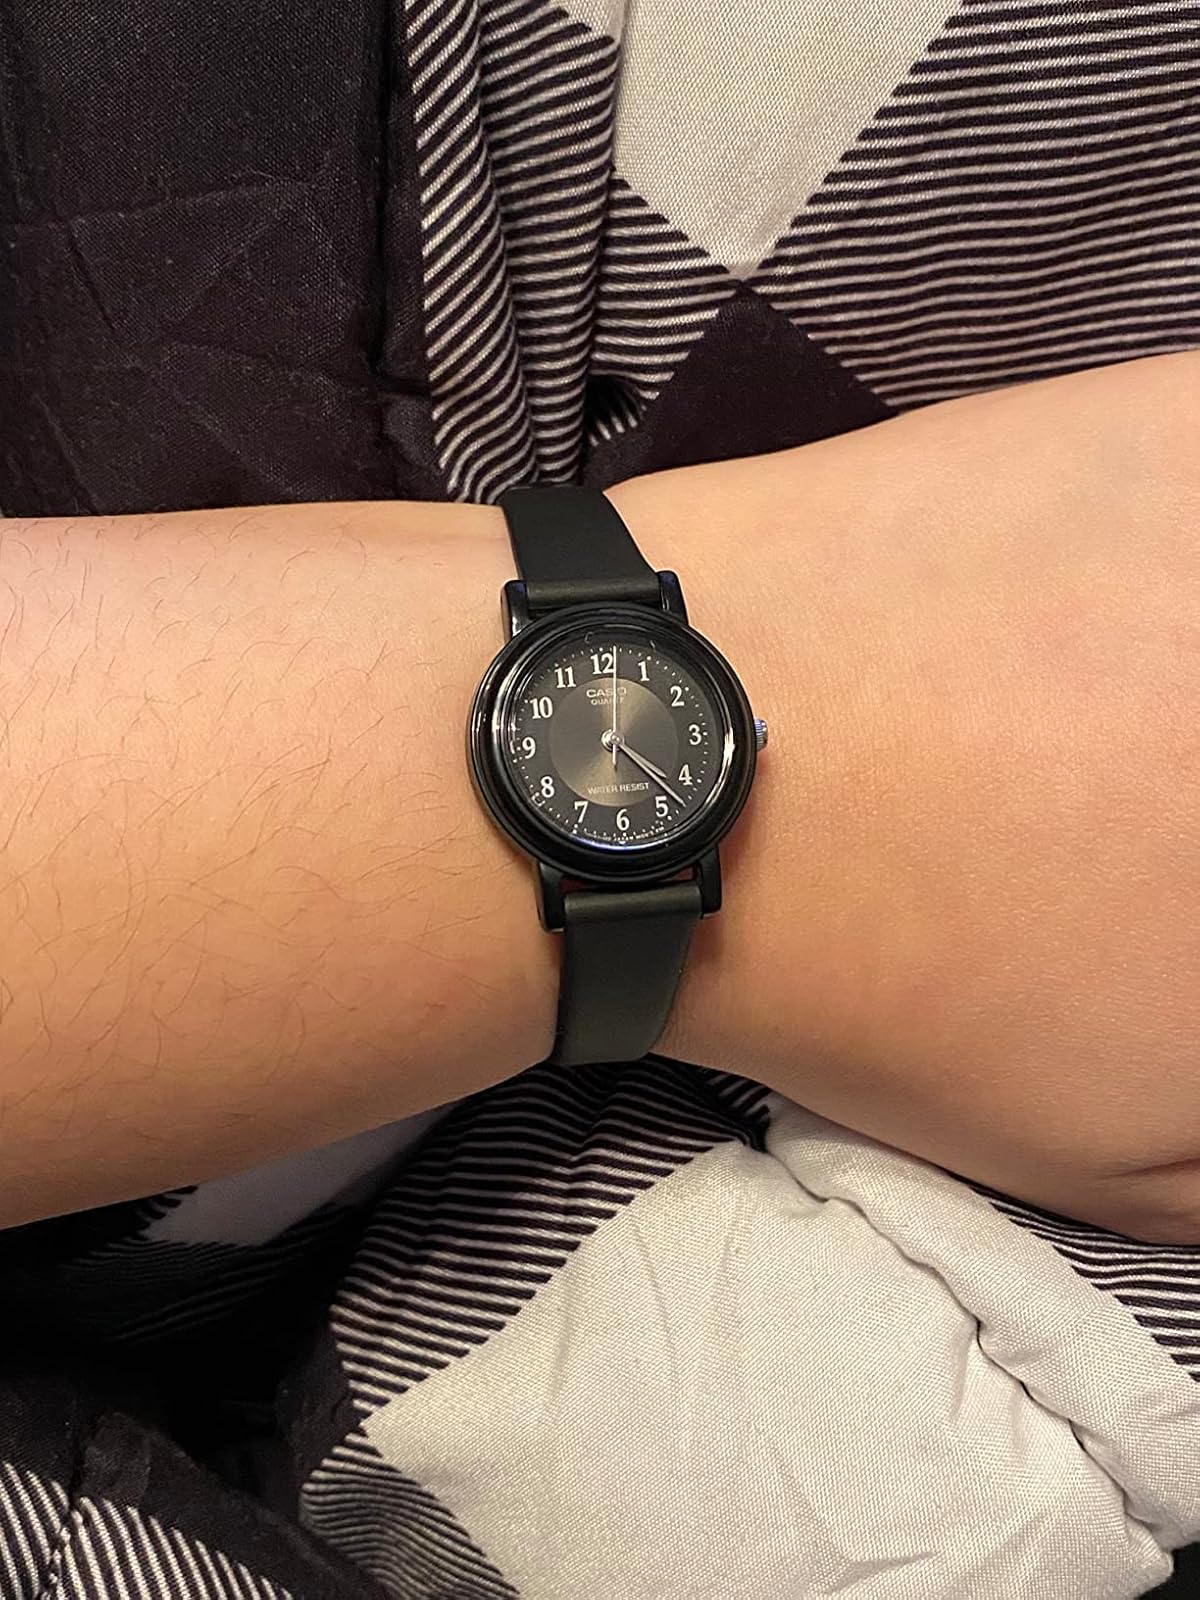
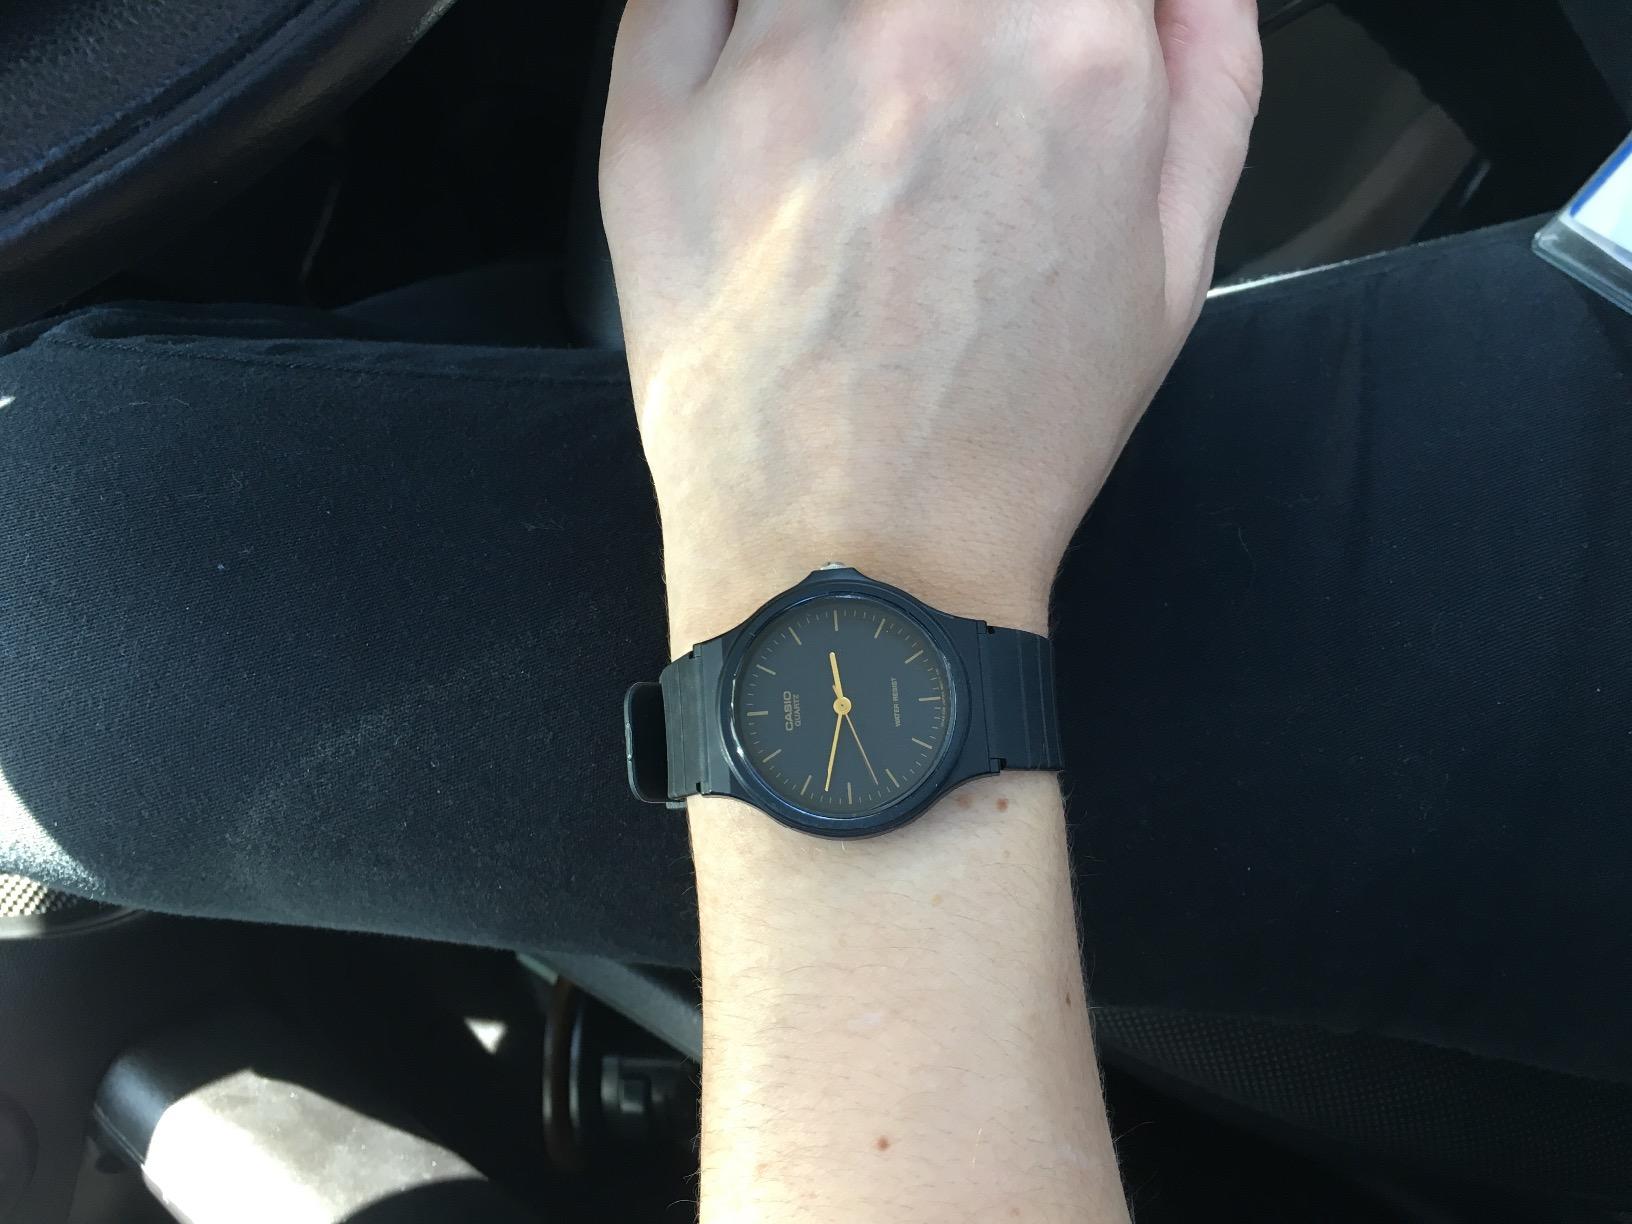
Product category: accessories_watch
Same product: no